Eldar Hansen

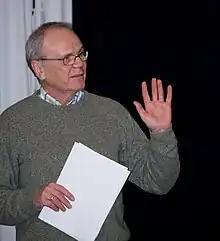
Hansen in 2010

Hansen was born in Trondheim. He played for the club Rosenborg BK, and won the Norwegian Football Cup twice with Rosenborg, in 1960 and 1964. He was capped once and scored one goal for the Norwegian national team. He served as president of the Football Association of Norway from 1980 to 1987. In 2010, it was accused that he had engaged in player sales of 650,000 NOK, but he denies it stating that this was sponsorship money that he was already guaranteed to get.